Archie Moore

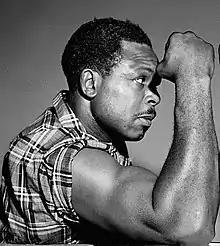
Archie Moore in 1954

1952 was one of the most important years in Moore's life. After beating Johnson, heavyweight contenders Jimmy Slade, Bob Dunlap, and Clarence Henry and light heavyweight Clinton Bacon (knocked out in four in a rematch), Moore was finally given an opportunity at age 36 (he later learned he was actually nearly 39, his mother confirming he had been born in 1913, not 1916) to fight for the title of World Light Heavyweight Champion against future IBHOF honoree Joey Maxim. Maxim had just defeated the great Sugar Ray Robinson by a technical knockout in 14 rounds, forcing Robinson to quit in his corner due to heat exhaustion. Against Maxim, Moore consistently landed powerful right hands, hurting him several times en route to a fifteen-round decision. After sixteen long years, he had finally achieved his dream. The next year, Moore won all nine of his bouts, including a 10-round, non-title win against then fringe heavyweight contender Nino Valdez of Cuba and a 15-round decision over Maxim in a rematch to retain the belt. He made two more bouts in Argentina before the end of the year.